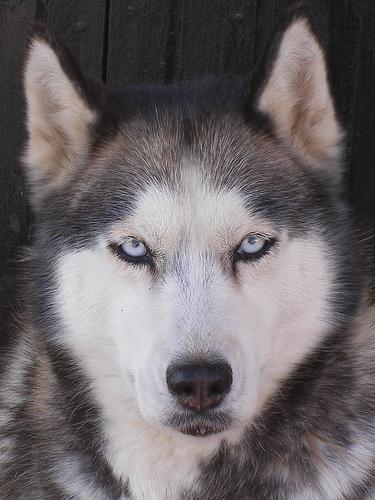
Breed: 232-n000083-Eskimo_dog